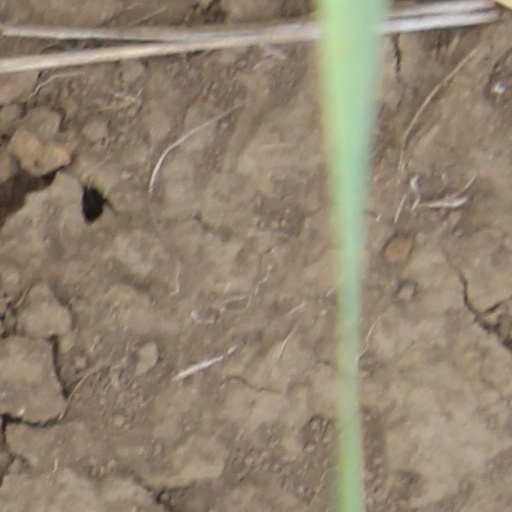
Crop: wheat